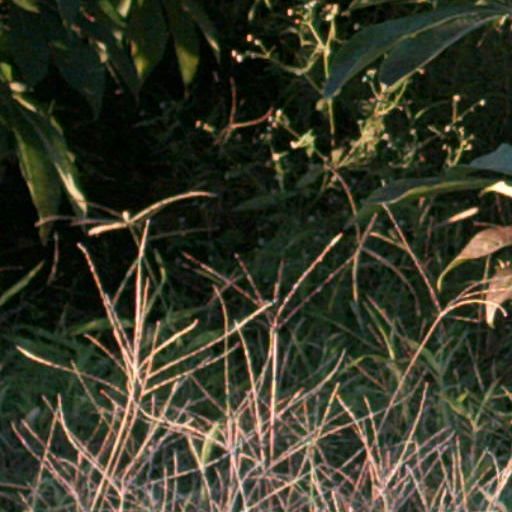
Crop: cassava